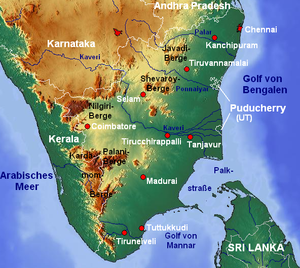
Le partage de l'eau du fleuve Kaveri est à l'origine d'un long conflit juridique, émaillé d'émeutes populaires, entre deux États de l'Inde du Sud, le Tamil Nadu et le Karnataka. La genèse du différend repose sur deux accords, conclus en 1892 et 1924, entre la Présidence de Madras et le Royaume de Mysore.
Le golfe de Mannar, en cingalais මන්නාරමි ‌බොක්ක, en tamoul மன்னார் வளைகுடா, est un golfe de l'océan Indien bordant une petite fraction des côtes méridionales de l'Inde ainsi que la côte occidentale du Sri Lanka. Il communique au nord avec la baie de Palk dont il est séparé par le pont d'Adam et est ouvert au sud sur la mer des Laquedives ; sa limite occidentale correspond au cap Comorin, le point le plus méridional de l'Inde.
La Palar est un fleuve du sud de l'Inde, long de 348 km.
Le Tamil Nadu est un État d'Inde du Sud. Il compte environ 72 millions d'habitants pour un peu plus de 130 000 km². La densité moyenne est forte, mais la croissance démographique est inférieure à la moyenne indienne. Le Tamil Nadu est plus riche et plus urbanisé que la moyenne nationale. La capitale de l'État est Chennai.